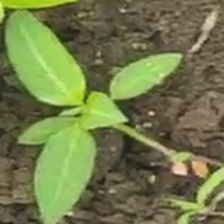
Weed species: Moti_dudhi(Euphorbia_geneculata_L)